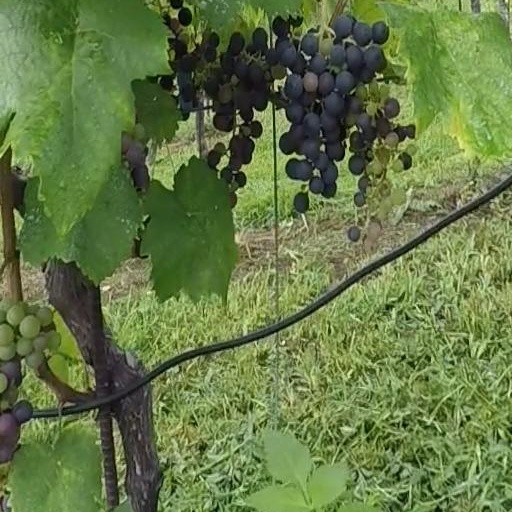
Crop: grape